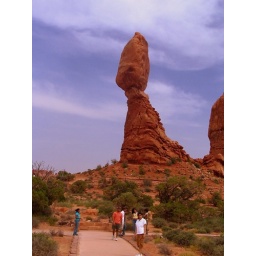
An open challenge .. camp underneath the base of the structure which has the balanced rock atop it :)Nice Place again